Videlli

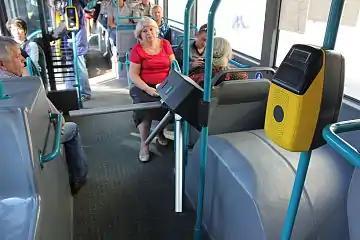
ERG smart card reader on a Moscow bus

Videlli Limited (formerly Energy Research Group or ERG Ltd) was an Australian company that developed automated fare collection systems for transit systems. Founded in 1984 as ERG, it was listed on the Australian Securities Exchange in 1985. Due to the large level of losses run up, ERG sold all the operating assets to Vix Technology in 2008, before ERG changed its name to Videlli and was delisted. Its head office was in Melbourne, Victoria.